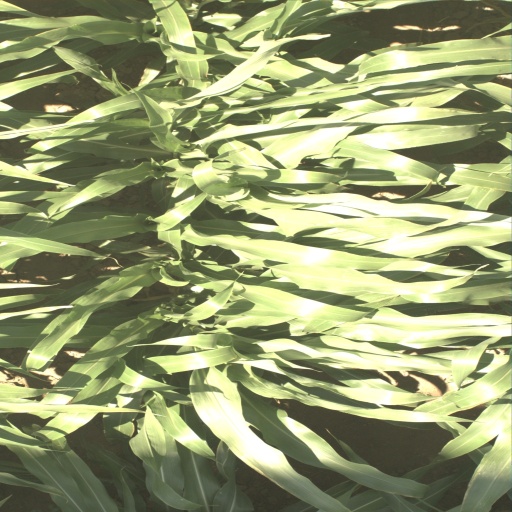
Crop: sorghum